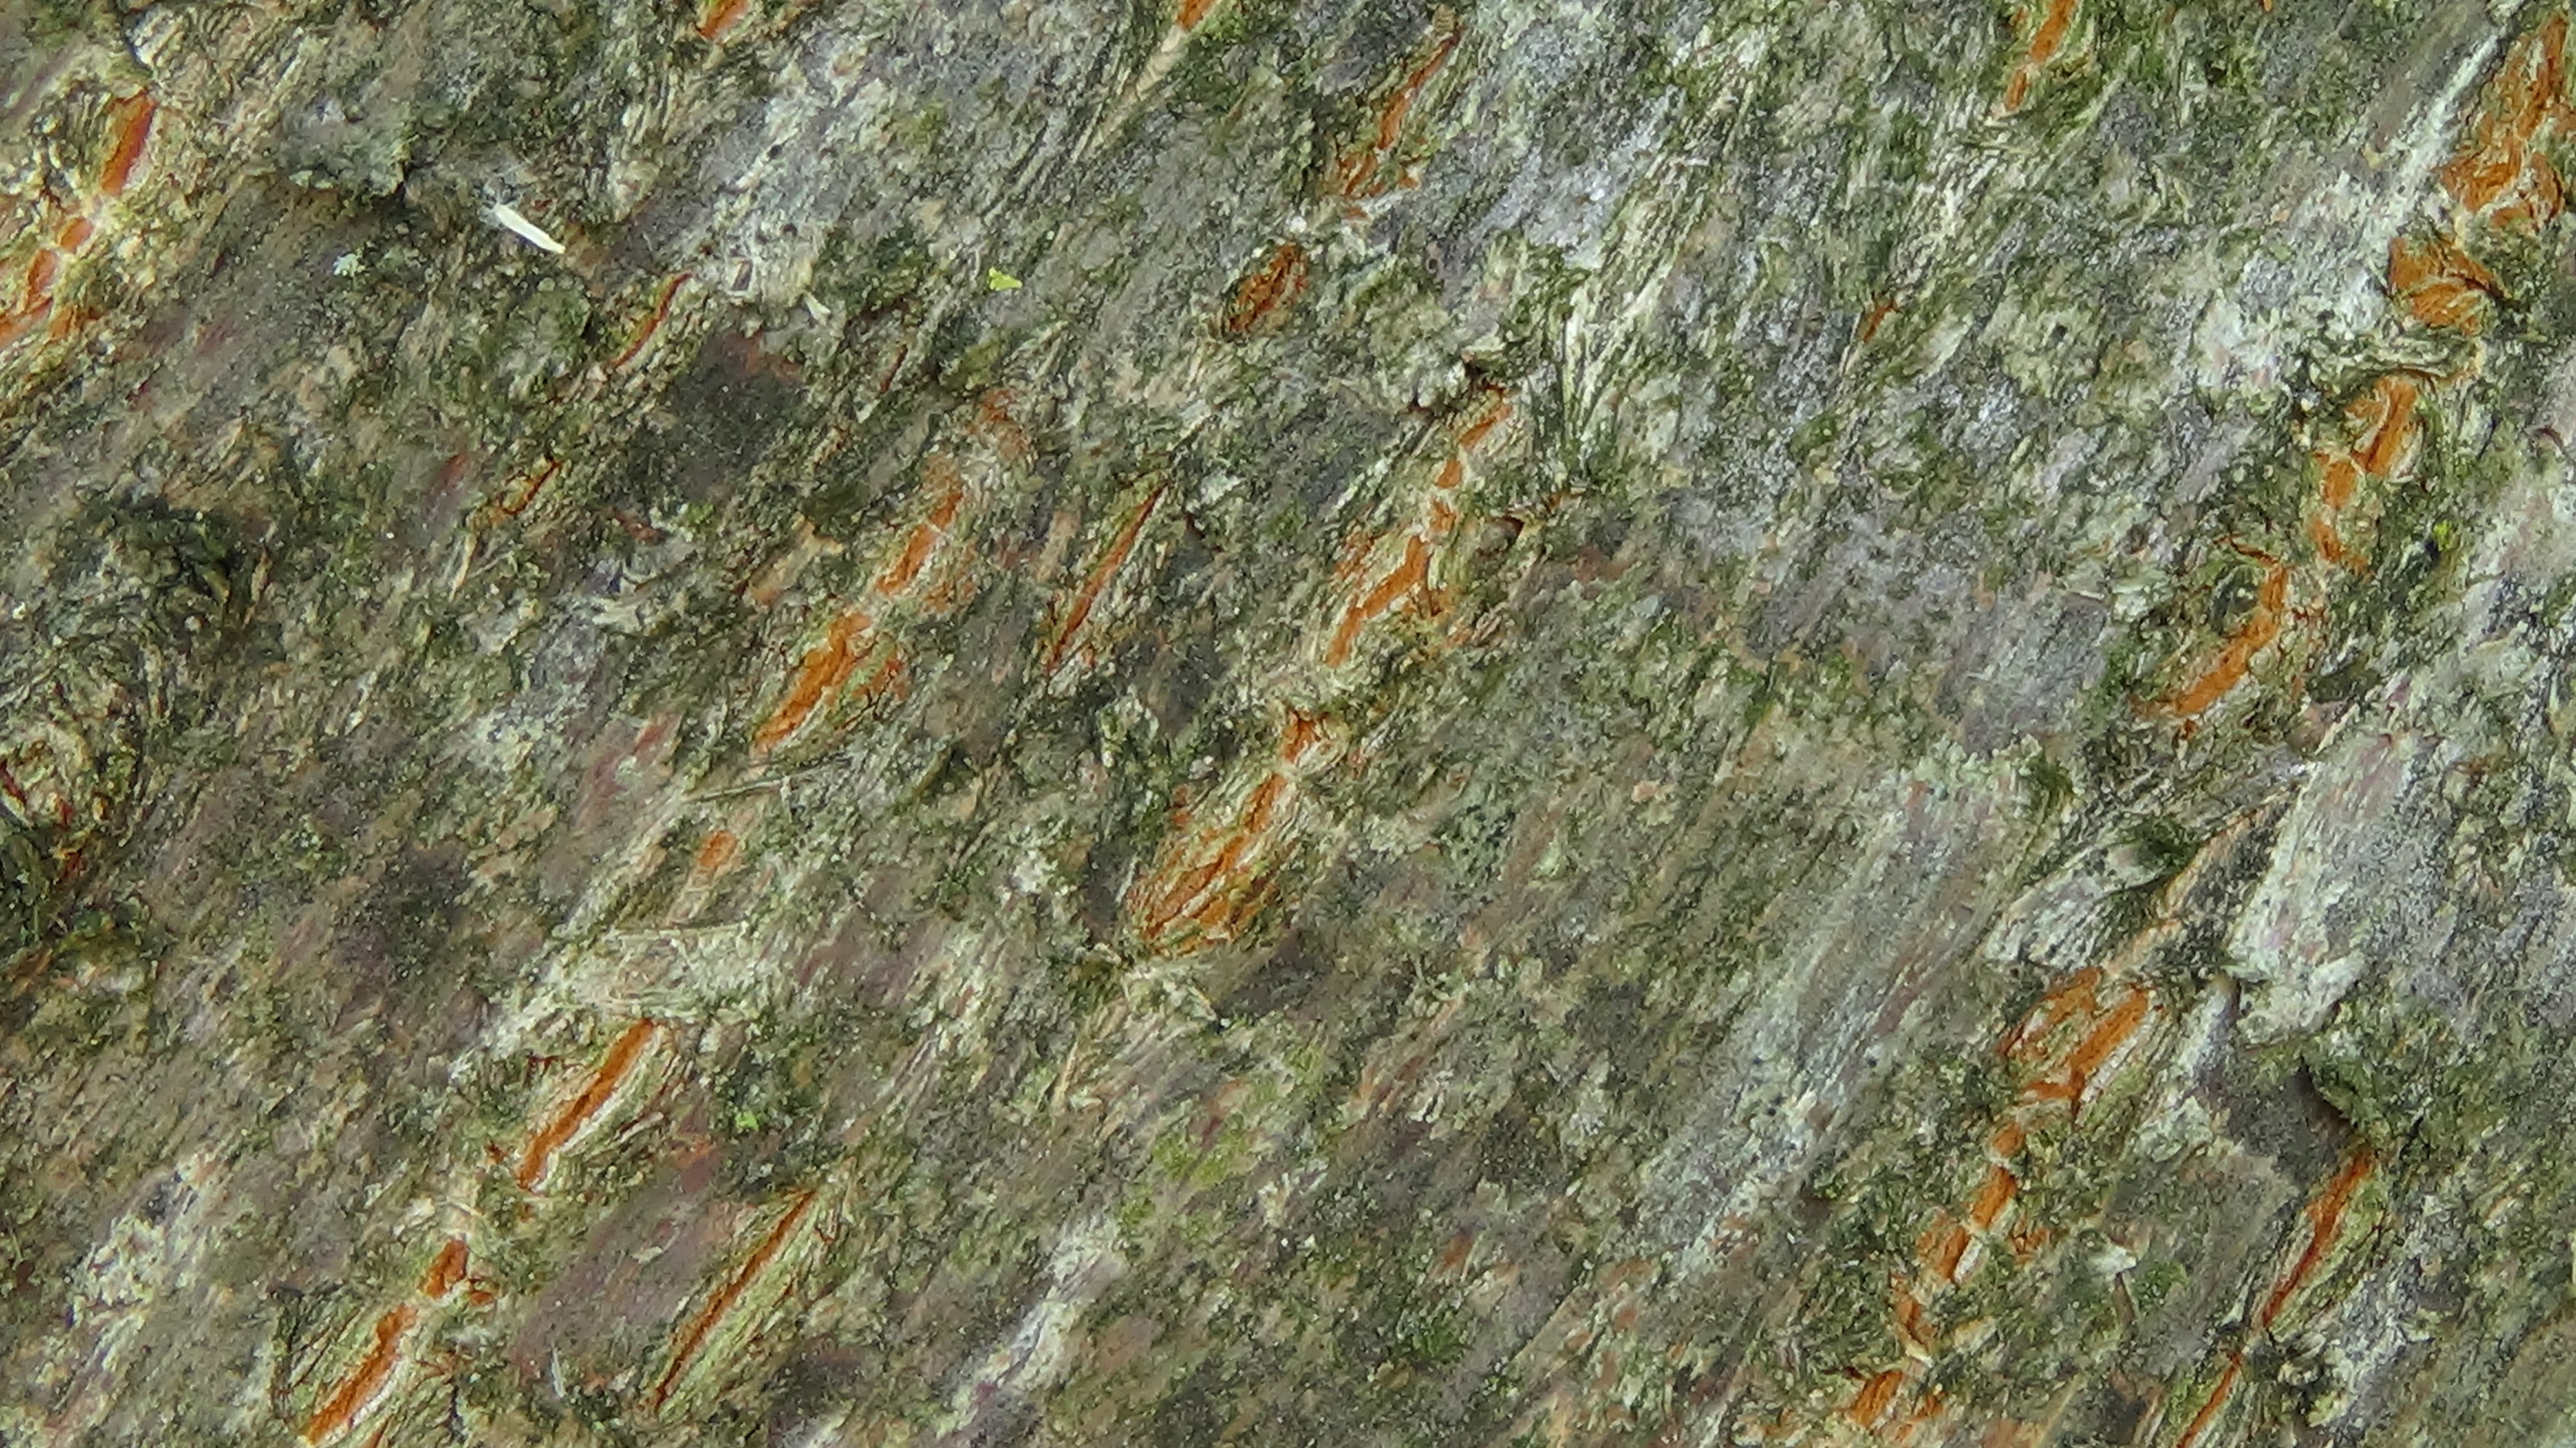
nature, rock, structure, formation, log, green, brown, soil, material, background, geology, granite, bedrock